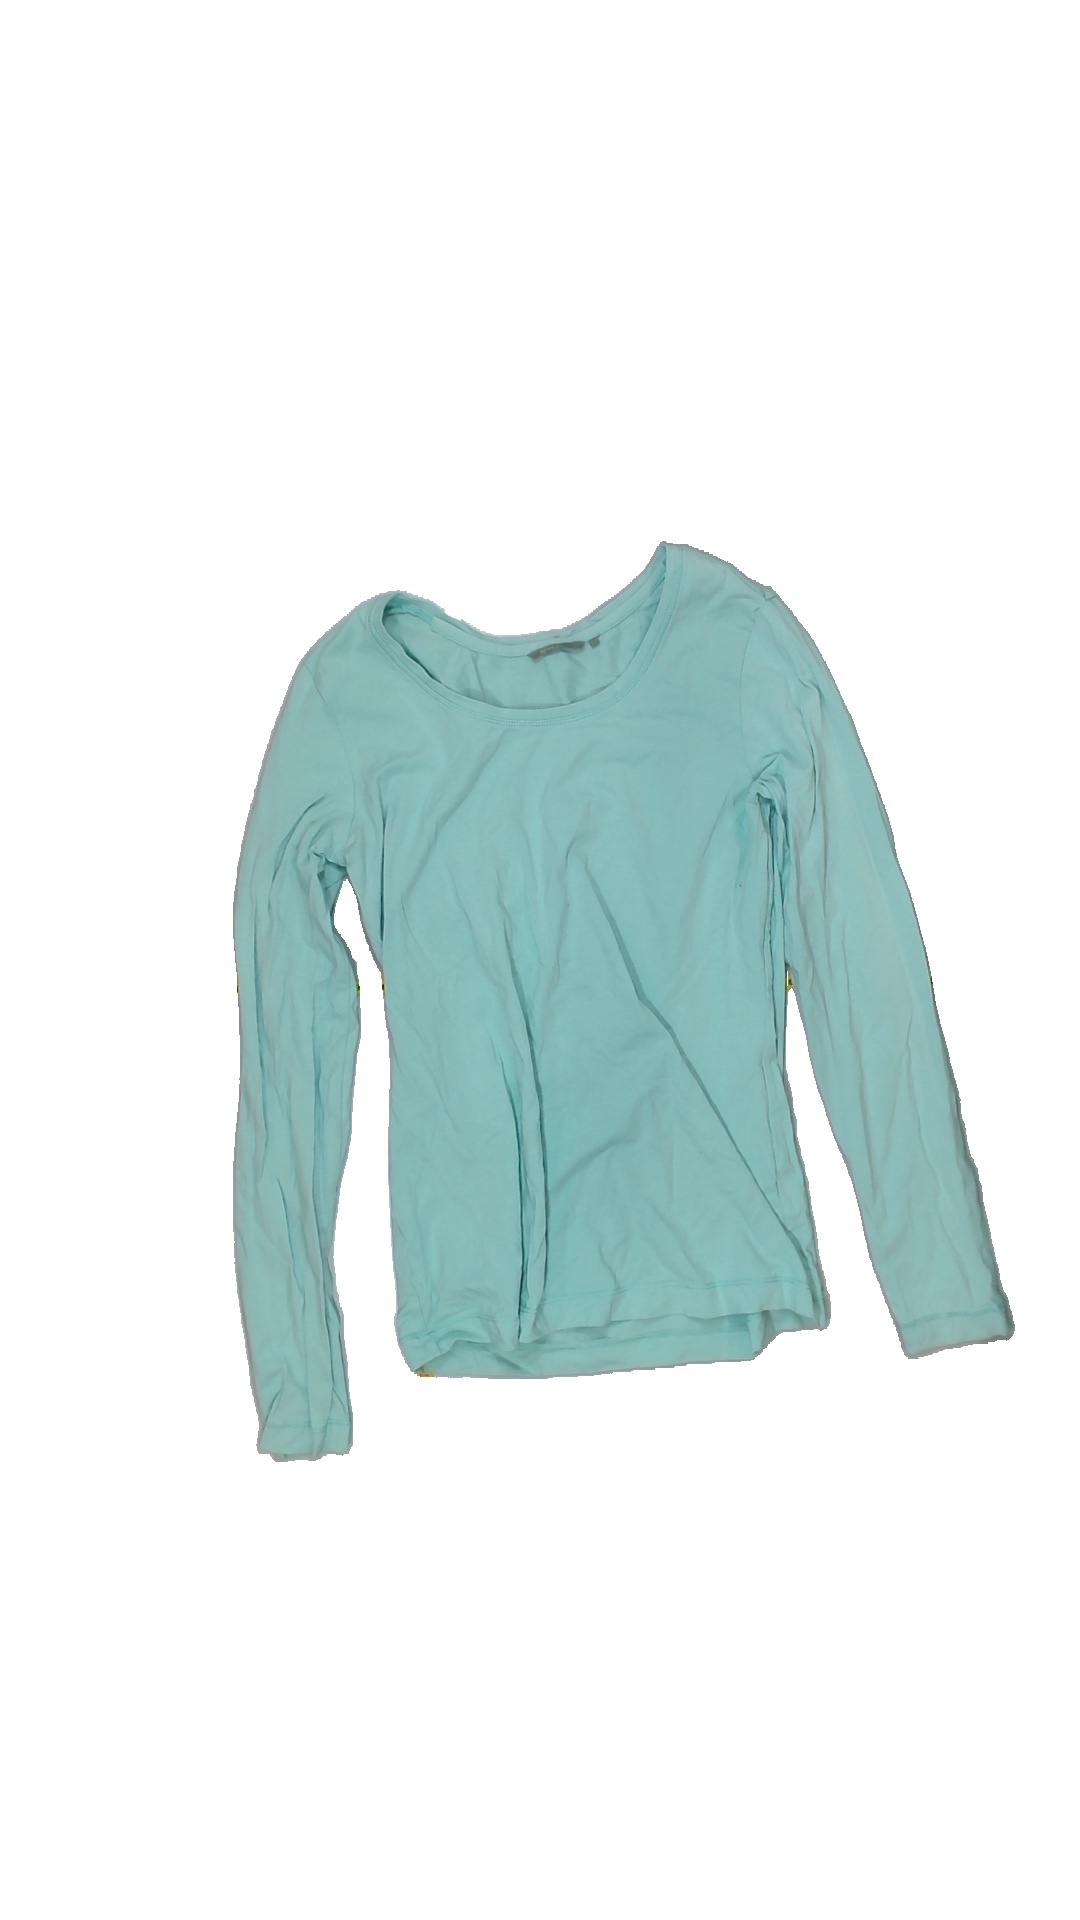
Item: Top (Ladies)
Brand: Not Applicable
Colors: Green
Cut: Regular, C-collar
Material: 90% cotton, 10% ?
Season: Spring
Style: No trend
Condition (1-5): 2
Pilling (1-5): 5
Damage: Loose threads
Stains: No
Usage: Export
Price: <50